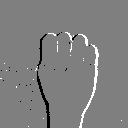
ASL letter: m